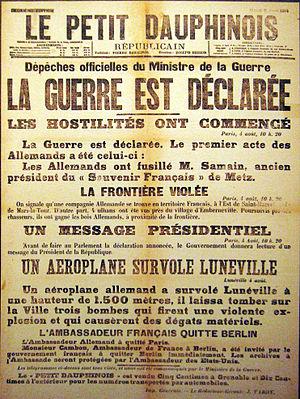
L'histoire de Savoie présente une synthèse des différentes périodes de la Préhistoire à nos jours de l'entité géographique et historique appelée Savoie, un territoire dont la définition a varié au cours des périodes historiques, jusqu'à être définie par les deux départements français de la Savoie et de la Haute-Savoie.
L'histoire du territoire actuellement occupé par le département de l’Isère en France est ancienne.
L’histoire de Grenoble couvre plus de 2 000 ans. À l'époque gallo-romaine, le bourg gaulois porte le nom de Cularo puis de Gratianopolis et voit son importance accrue lorsque les Comtes d’Albon la choisissent au début du XIᵉ siècle comme capitale de leur principauté, le Dauphiné. Avec ce nouveau statut, puis trois siècles plus tard l'annexion du Dauphiné au royaume de France, l'économie de Grenoble s'est développée pour devenir une ville parlementaire et militaire, gardienne de la frontière avec les États de Savoie.